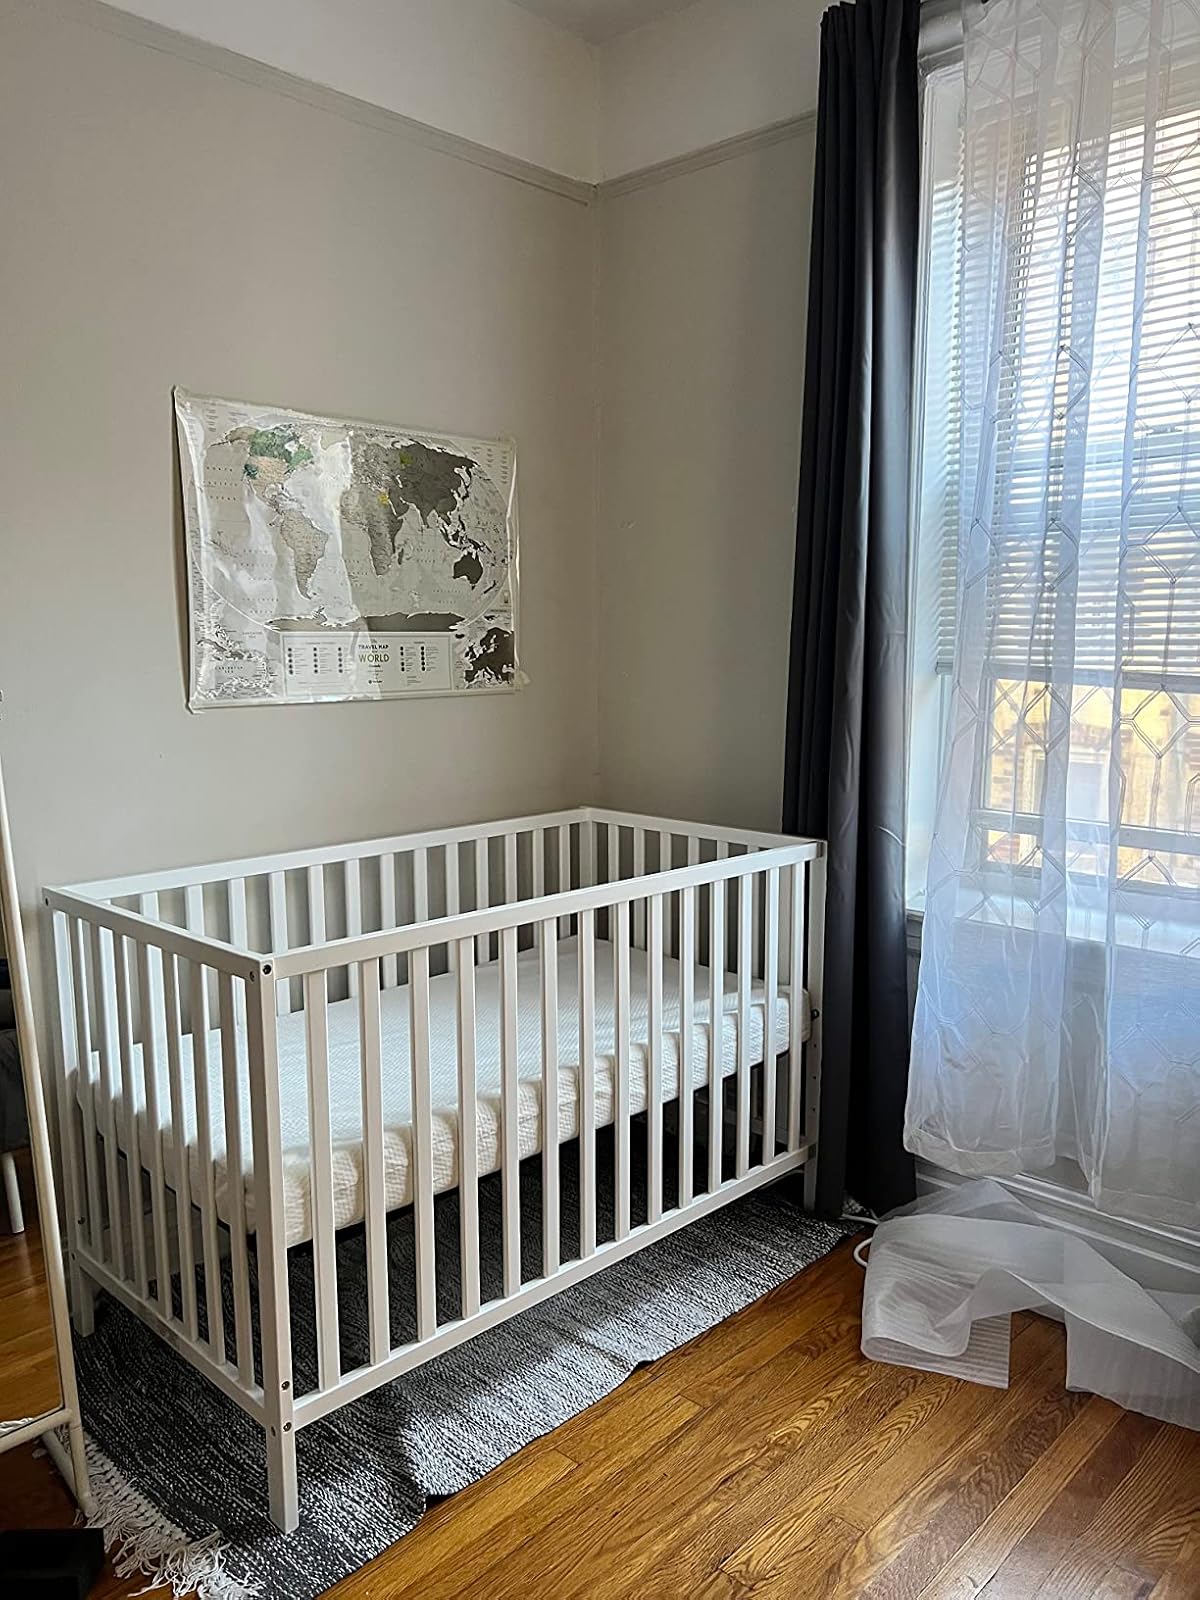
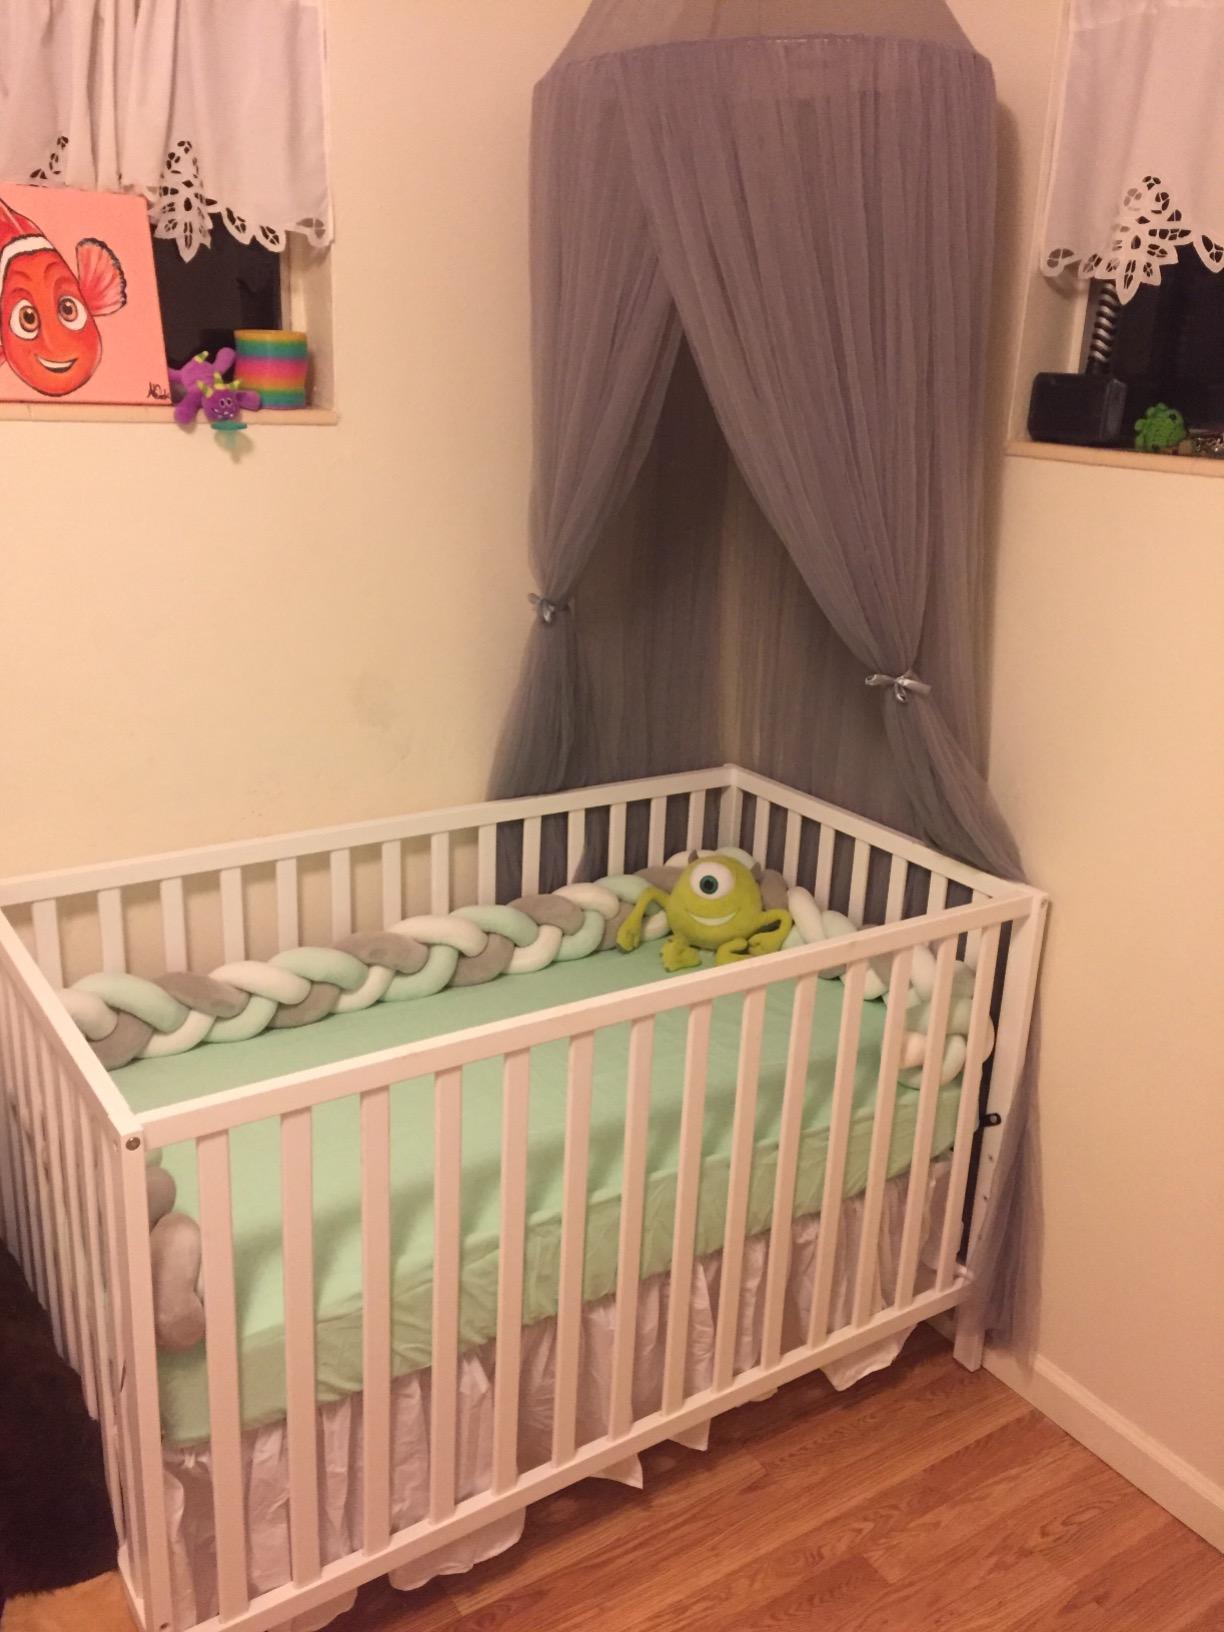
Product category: products_crib
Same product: yes